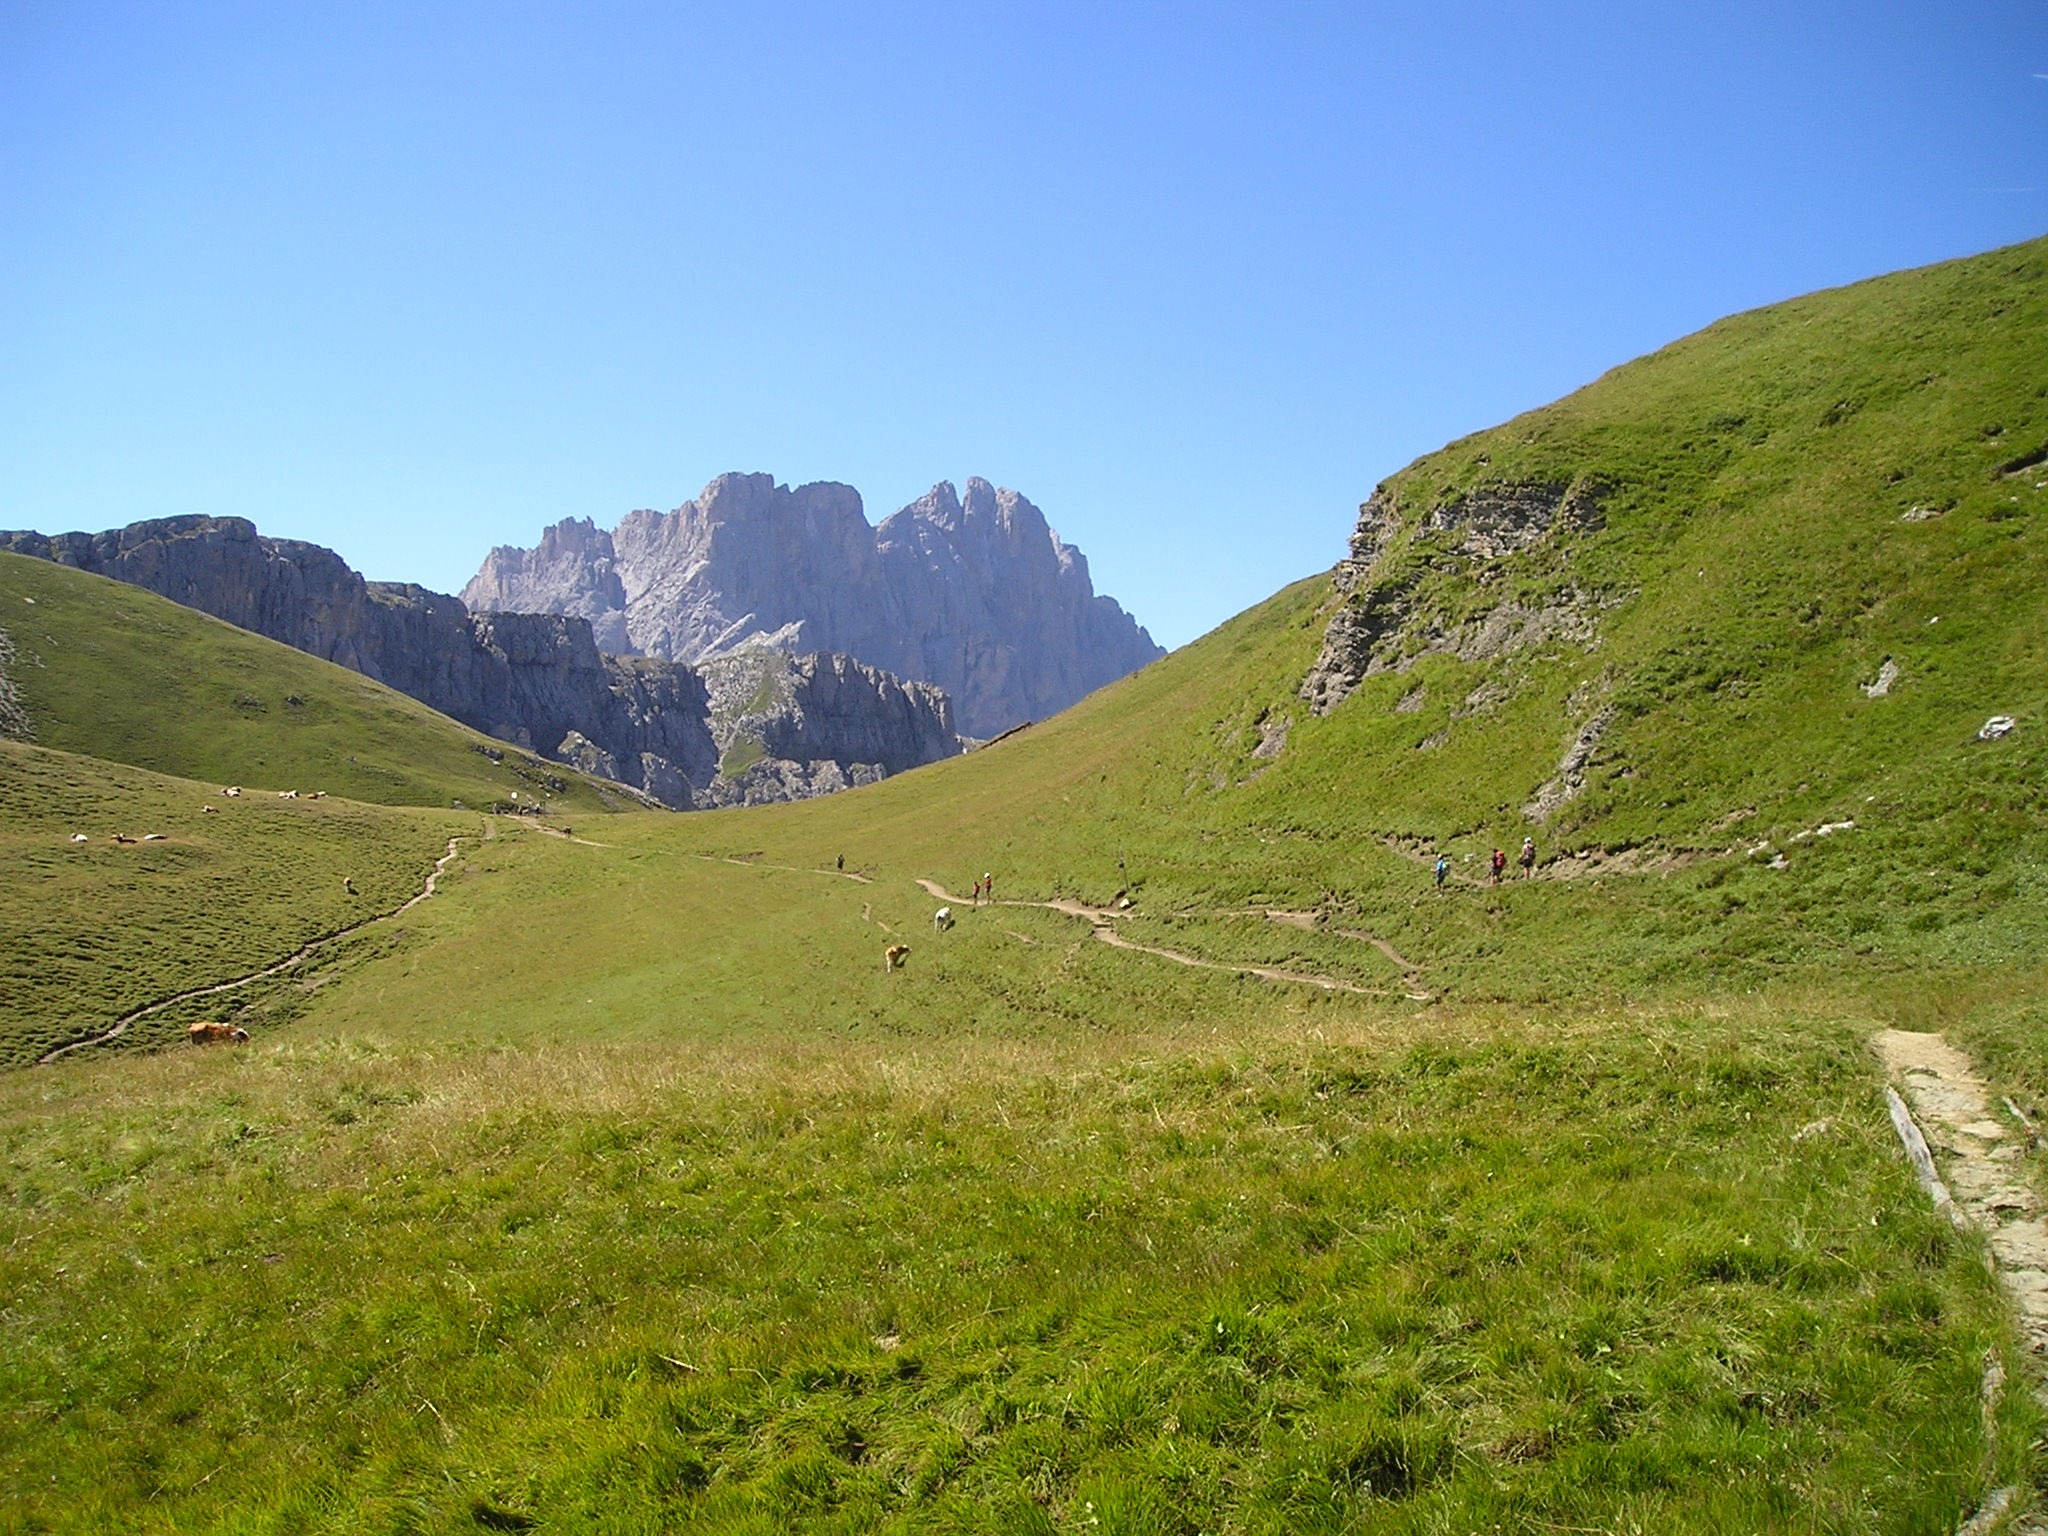
landscape, nature, grass, wilderness, walking, mountain, hiking, trail, meadow, hill, adventure, valley, mountain range, hike, pasture, highland, terrain, ridge, mountains, alps, grassland, plateau, way, fell, loch, ecosystem, dolomites, landform, south tyrol, mountain pass, geisler range, geographical feature, mountainous landforms